Hong Kyung-min

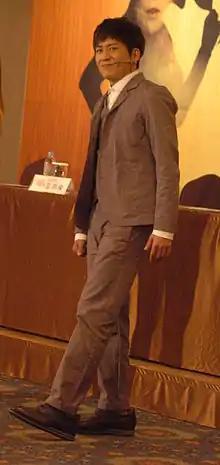

Hong Kyung-min (born February 9, 1976) is a South Korean singer and actor. As a singer, Hong has released 10 albums and is best known for his 2000 hit song "Shaky Friendship".